Kona International Airport

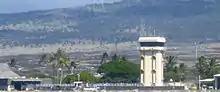
The airport's former control tower (demolished in 2014)

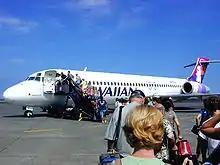
Passengers boarding a Hawaiian Airlines Boeing 717

Ellison Onizuka Kona International Airport at Keāhole is about from the Kailua-Kona town site. The airport covers at an elevation of 47 feet (14 m) above mean sea level. It has one asphalt runway, 17/35, 11,000 by 150 feet (3,353 x 46 m), which has been shortened to 7,000 by 150 feet (2,134 x 46 m) until October 1, 2025 as part of a runway rehabilitation project.